Brigham Young University LGBTQ history

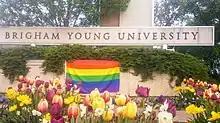
Research has shown a consistent presence of LGBTQ students attending BYU.

In 1950, 1961, and 1972 BYU Sociology professor Wilford E. Smith conducted a survey of thousands of Mormon students at several universities including many from the BYU sociology department as part of a larger survey. His data spanning over 20 years found that 10% of BYU men and 2% of BYU women indicated having had a "homosexual experience." He also found that "the response of Mormons [at BYU] did not differ significantly from the response of Mormons in state universities."